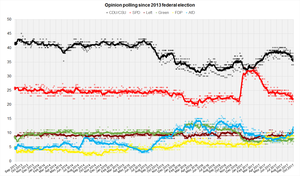
Cette page dresse la liste des sondages d'opinions relatifs aux élections fédérales allemandes de 2017.
Les élections fédérales allemandes de 2017 se sont tenues le 24 septembre 2017 pour le renouvellement des 598 sièges du Bundestag. À l'issue de ces élections fédérales débute la dix-neuvième législature de la République fédérale d'Allemagne.